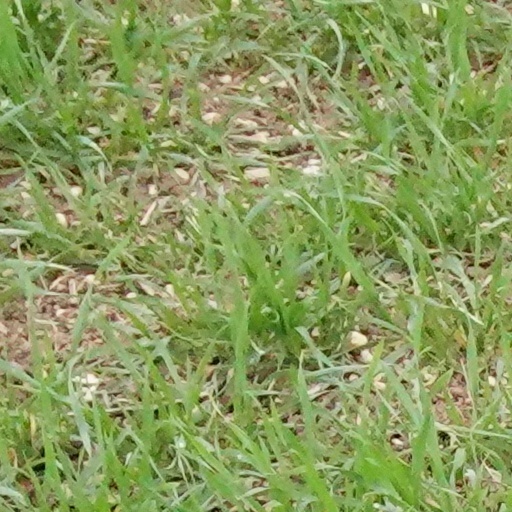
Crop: wheat